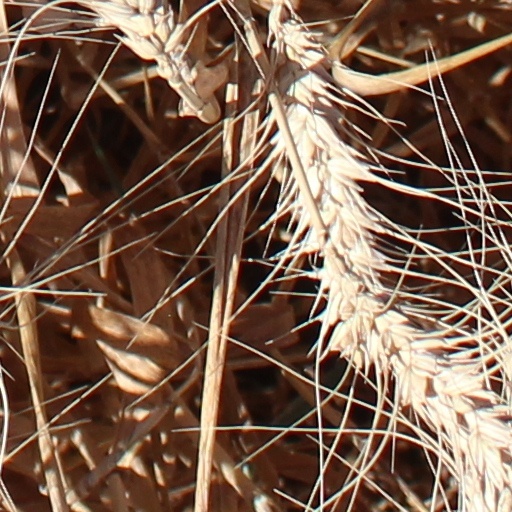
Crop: wheat